Pakistan Navy

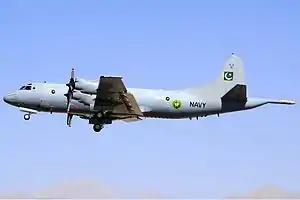
Naval Air Arm Maritime patrol P-3C Orion take off (2010)

In 1992, the French Navy transferred its and helped designed the s in Pakistan as a local production that increased the Pakistan Navy's operational scope and its overall capabilities.